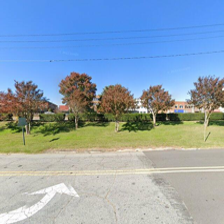
Label: streetView